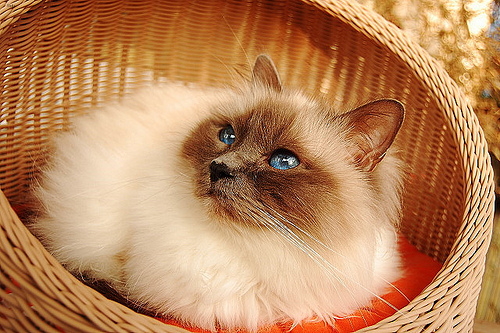
Animal: cat
Breed: birman